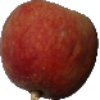
Label: Peach 1